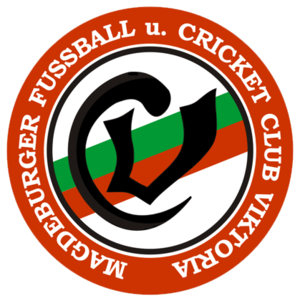
Le Magdeburger FuCC Viktoria 1897 fut un club allemand de football localisé dans le district de Cracau, puis de Altstadt à Magdebourg en Saxe-Anhalt.